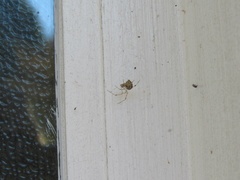
Species: Parasteatoda_tepidariorum